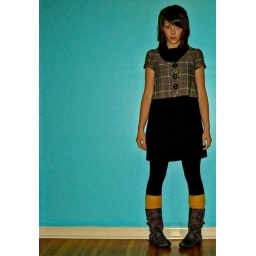
It's the only blank wall in my house. my face is rather blank too. heh.boots: RossLegwarmers: walmartTights: TargetDress: WalmartTop: Target